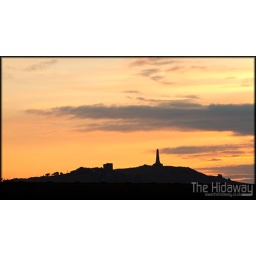
Carn Brea castle and monument silhouetted against the sunset sky, taken from Redruth.